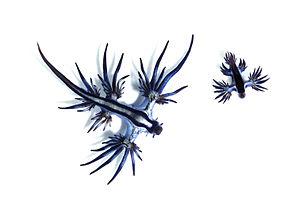
Deux nudibranches des espèces Glaucus atlanticus (gauche) et Glaucilla marginata échoués sur la plage Surfers Paradise dans le Queensland. Le plus gros des deux mesure 35 mm de long.
Les Glaucidae forment une famille de mollusques gastéropodes de l'ordre des Nudibranches. Selon certains auteurs, elle ne compterait que le genre Glaucus, les autres étant placés dans d'autres familles, comme les Facelinidae.
Glaucus atlanticus, parfois appelé glaucus atlantique, dragon bleu ou hirondelle de mer, voire francisé en glauque atlantique dans les publications anciennes, est une petite espèce de nudibranches de la famille des Glaucidae. C'est un mollusque gastéropode décrit comme élégant par ses formes et ses couleurs, mêlant le blanc et le gris perle à différents tons de bleu. Il vit dans toutes les eaux tempérées ou tropicales, où il flotte à la surface des eaux parmi le pleuston, la face ventrale tournée vers la surface. Il se nourrit principalement d'hydrozoaires dont il tire son pouvoir urticant, y compris pour l'Homme, en conservant certains de leurs nématocystes. Glaucus atlanticus est hermaphrodite et pond des chapelets d'œufs laissés à la dérive ou fixés sur les cadavres des proies des adultes.